Lhasa railway station

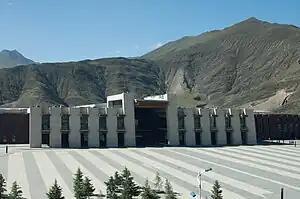
Lhasa Station

Lhasa railway station is a railway station in Lhasa, Tibet Autonomous Region, China.